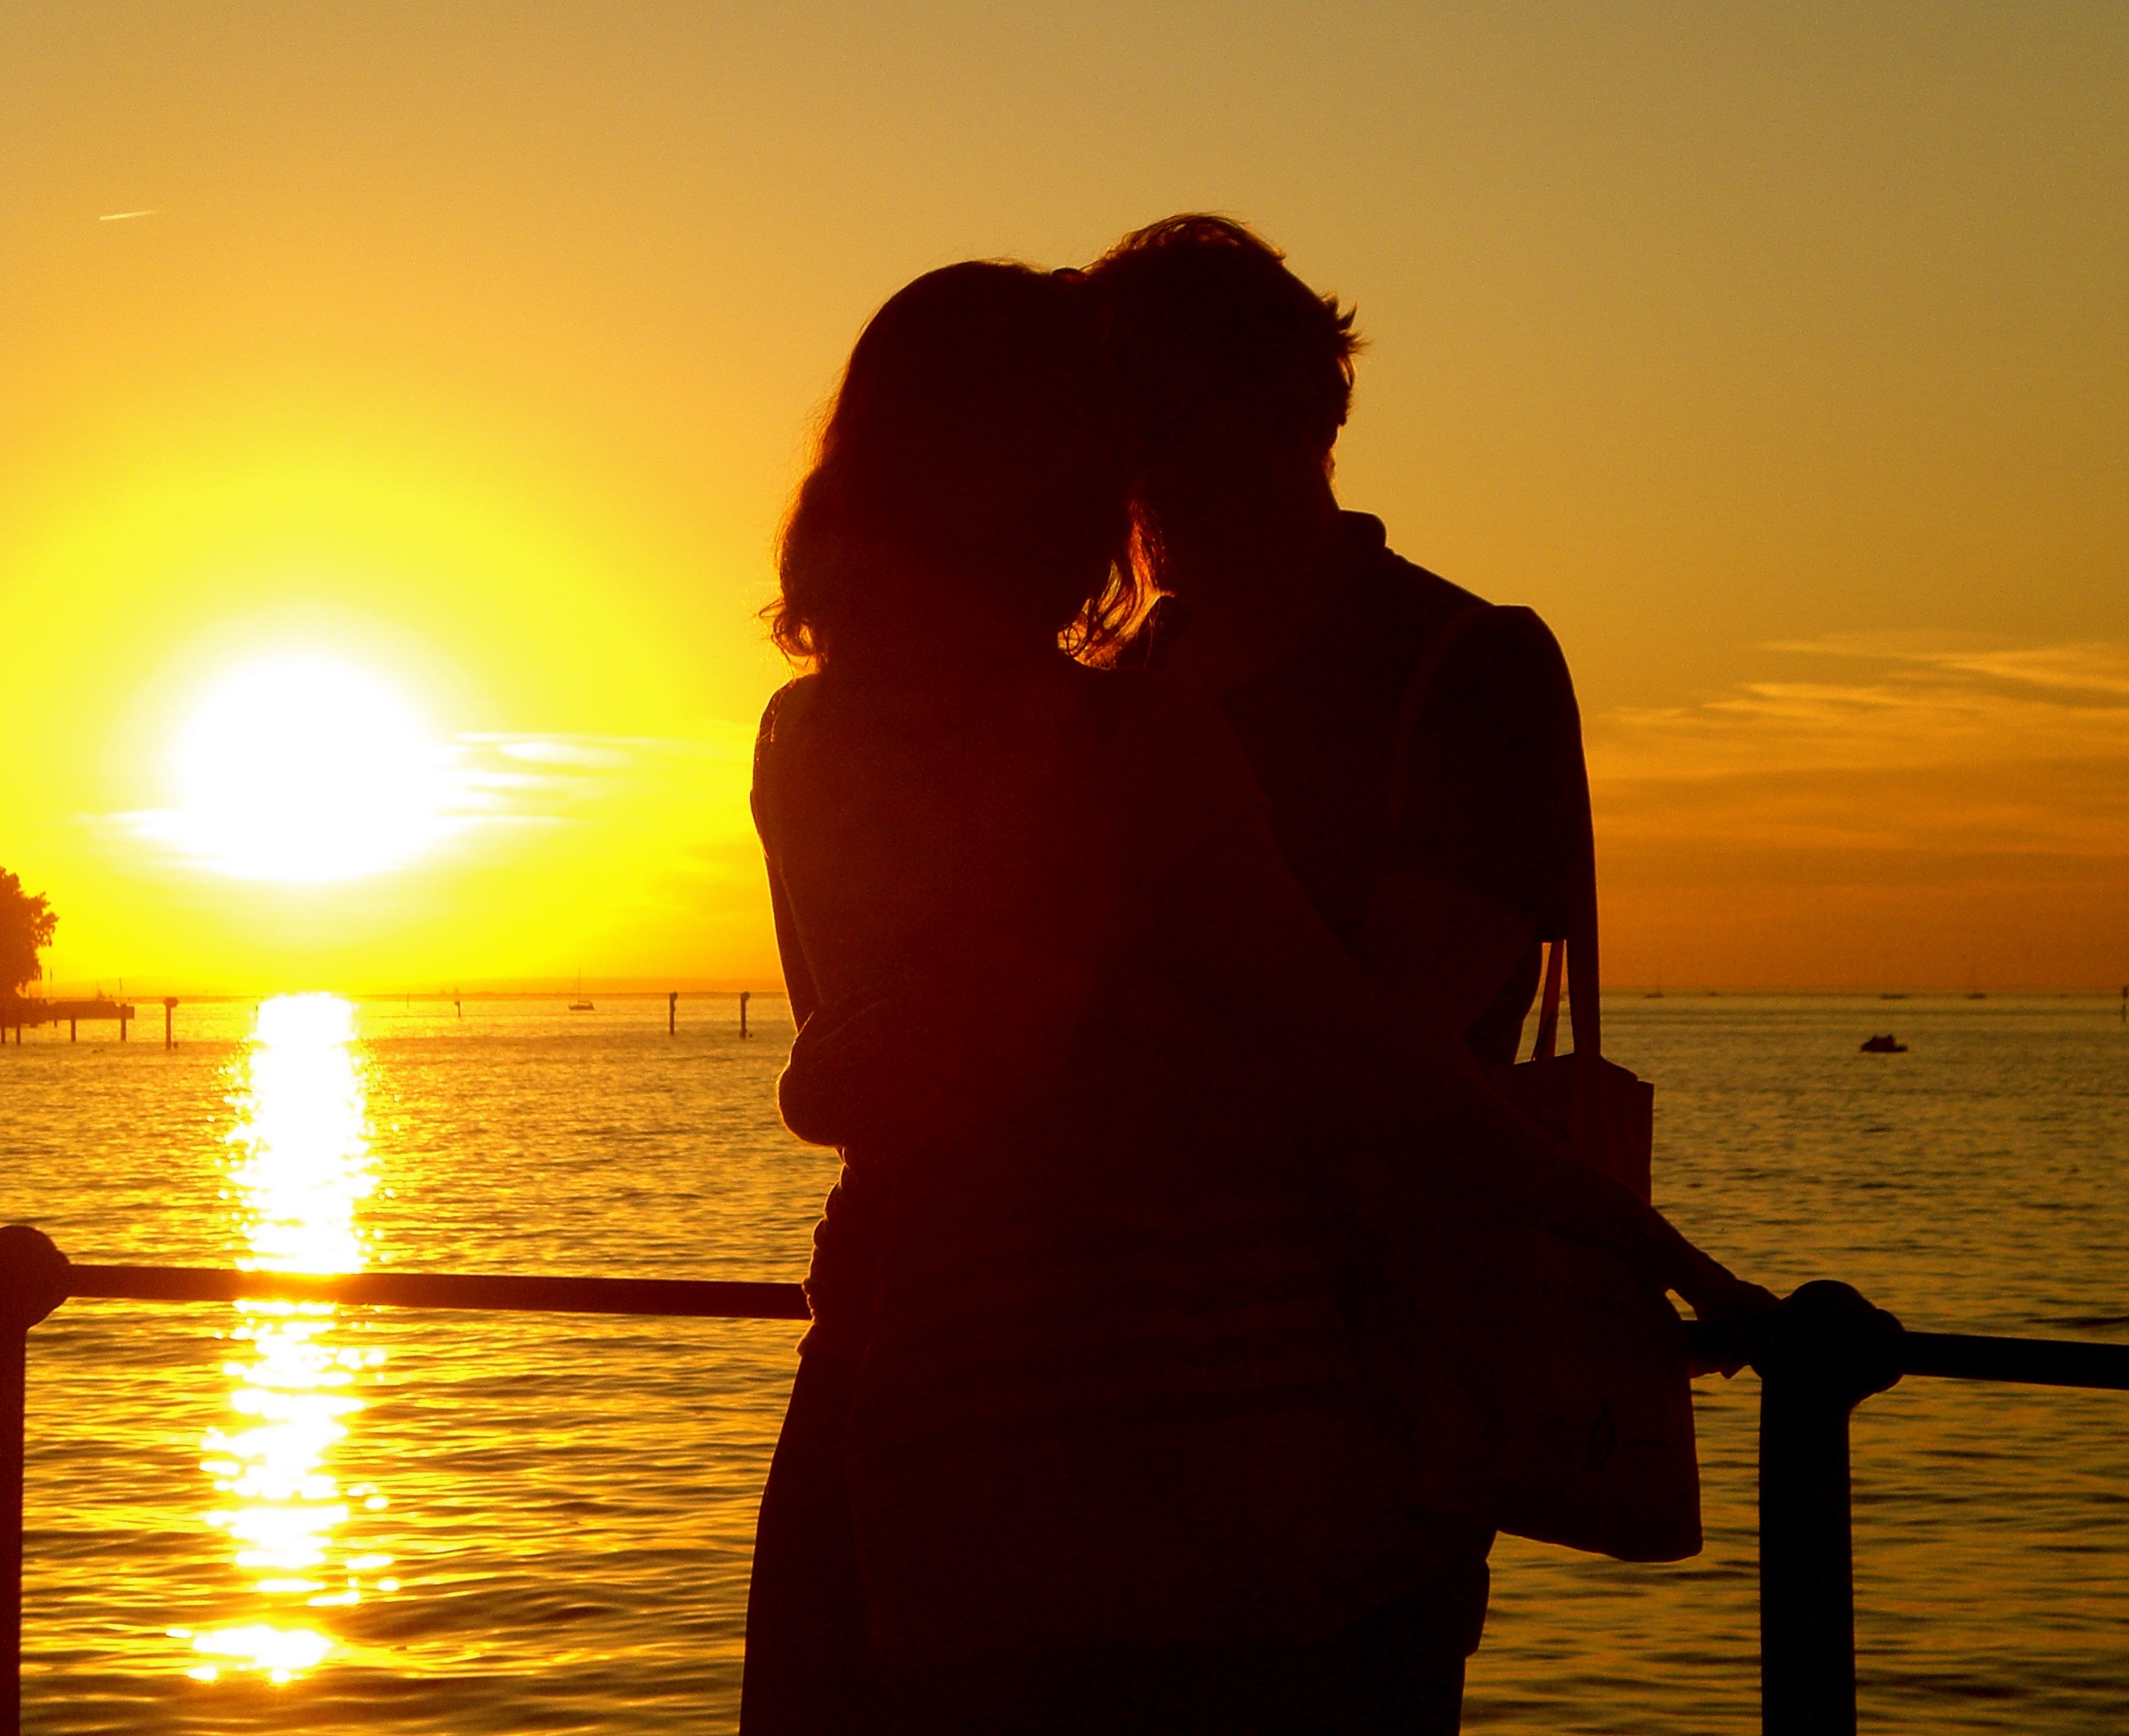
sea, water, ocean, horizon, silhouette, sun, sunrise, sunset, sunlight, morning, lake, dawn, dusk, idyllic, evening, reflection, romance, lovers, emotion, abendstimmung, mirroring, lake constance, interaction